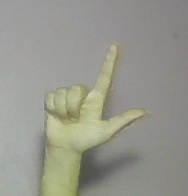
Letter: laam